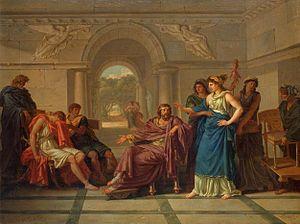
L’Odyssée est une épopée grecque antique attribuée à l’aède Homère, qui l'aurait composée après l’Iliade, vers la fin du VIIIᵉ siècle av. J.-C. Elle est considérée comme l’un des plus grands chefs-d’œuvre de la littérature et, avec l’Iliade, comme l'un des deux « poèmes fondateurs » de la civilisation européenne.